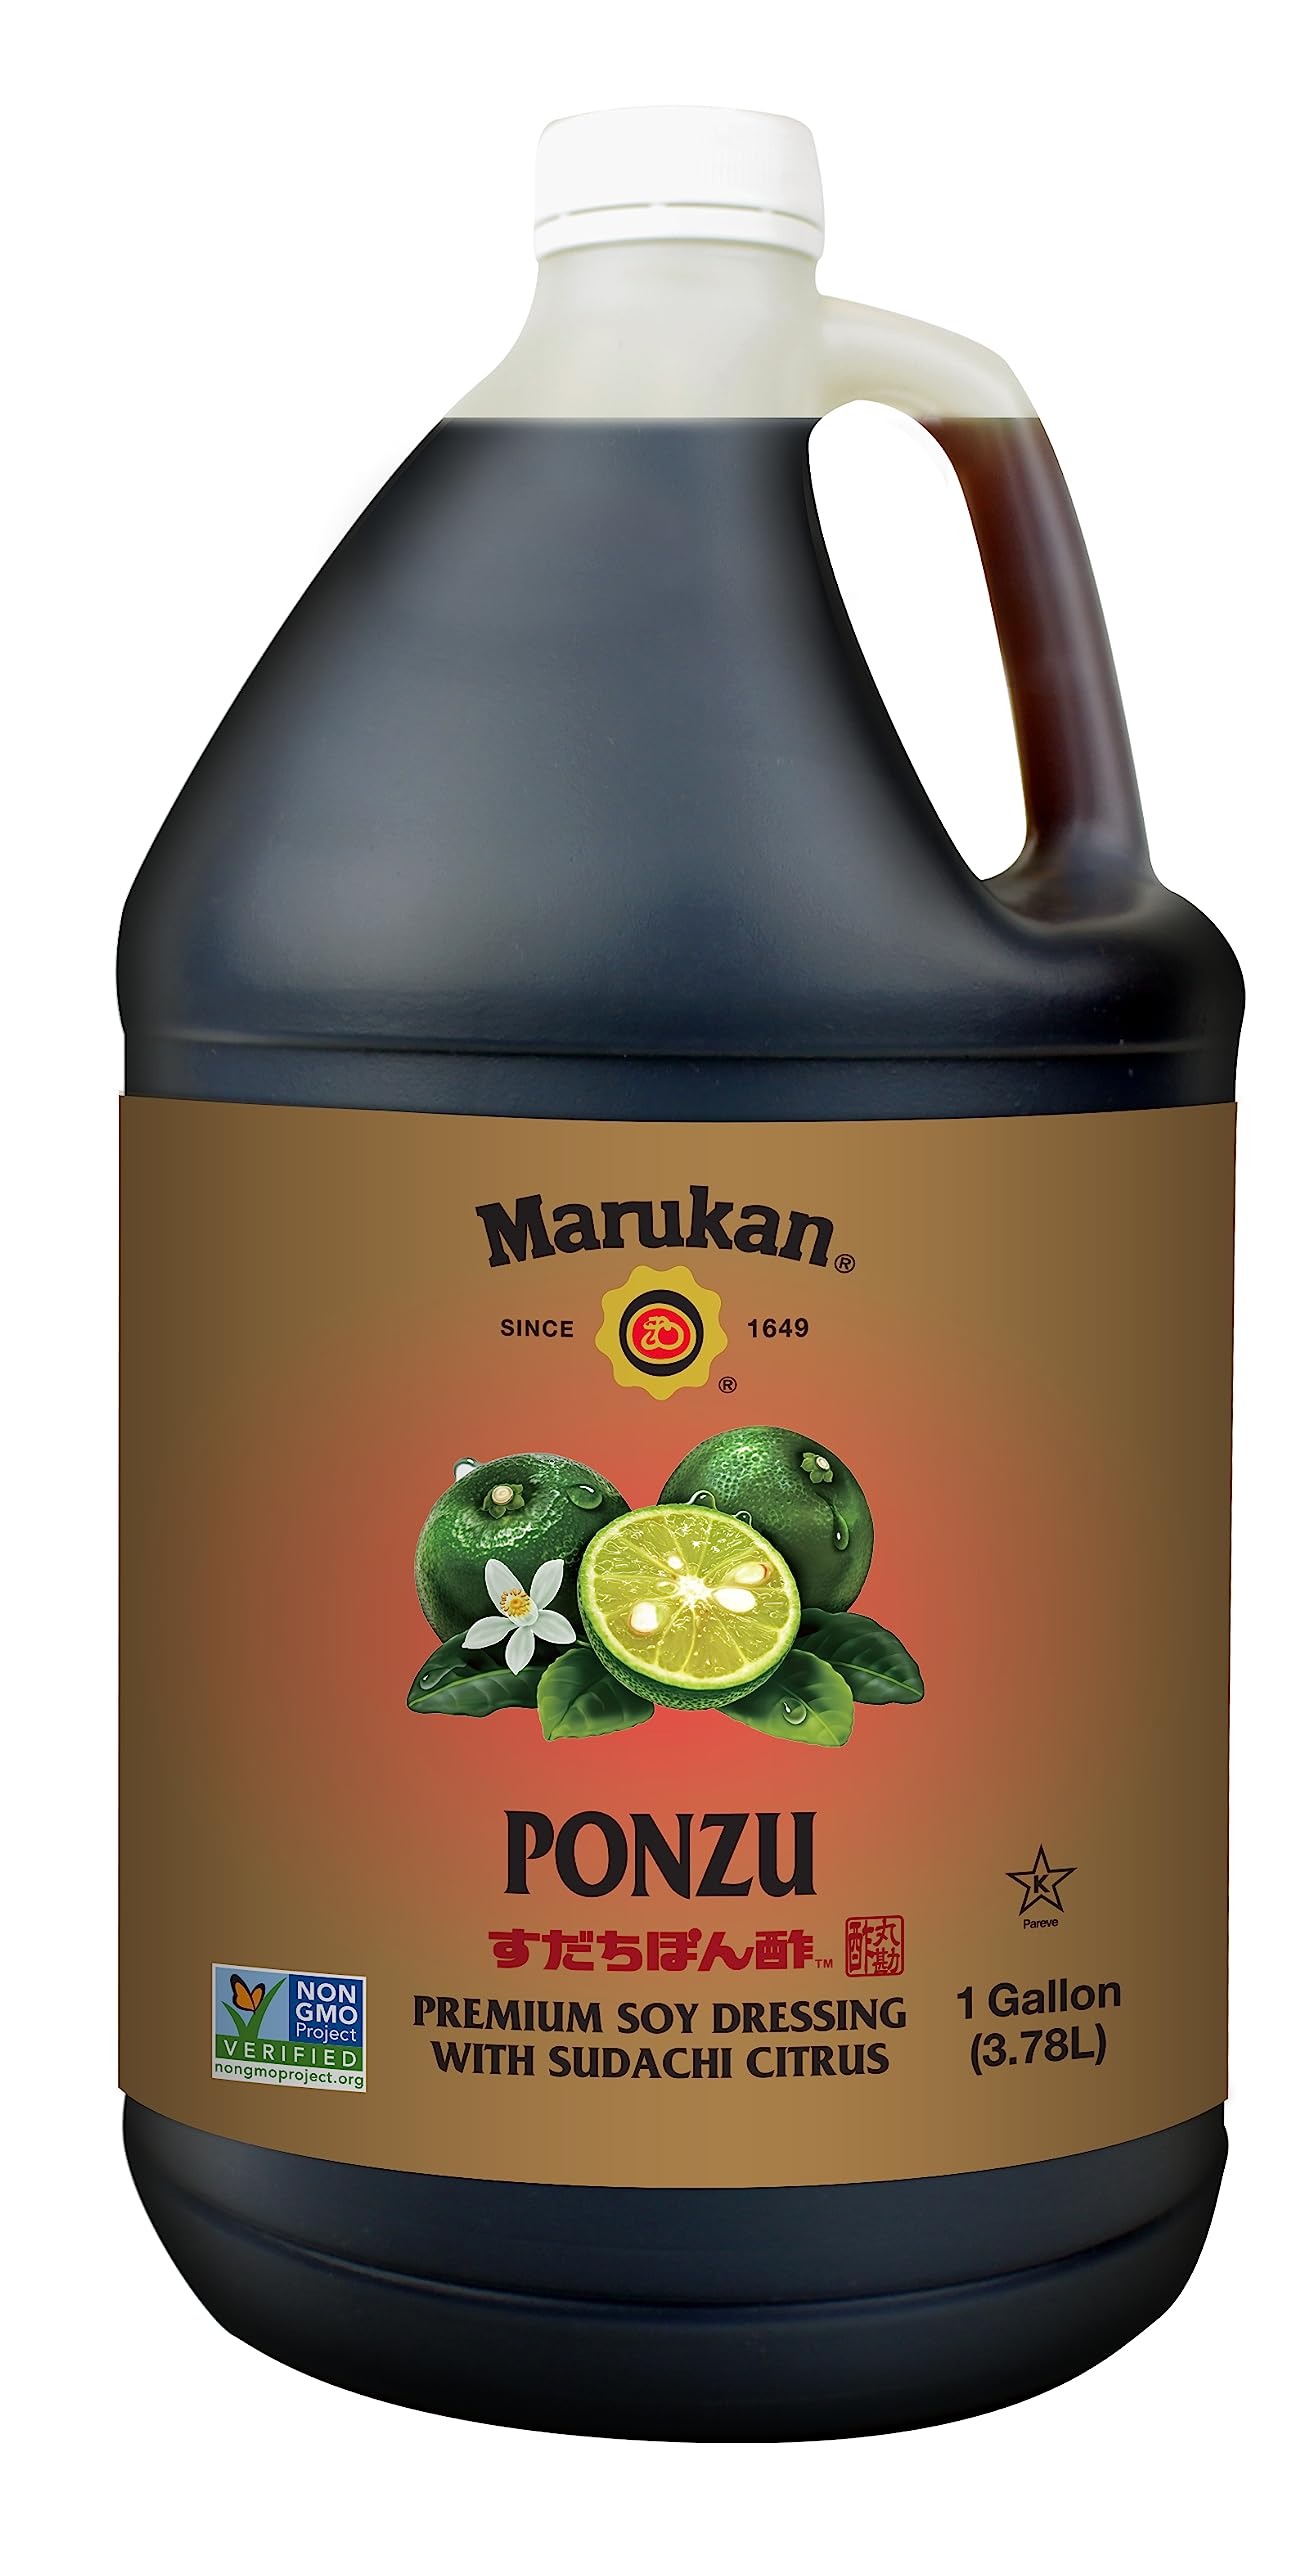
Item Name: Marukan Ponzu Sudachi Soy Citrus Dressing (brown label), 1 Gallon
Bullet Point 1: Ponzu Dressing: Made with authentic sudachi lime in the traditional Japanese fashion, this ponzu dressing provides a unique citrus flavor that's ideal for marinades, sauces and dips and more
Bullet Point 2: Gourmet Cooking Ingredient: This ponzu is a perfect match for steak and BBQ, but it can also be used as an alternative to regular soy sauce for almost any dish and is gluten free. Also try our Ponzu with Yuzu Citrus
Bullet Point 3: Finest Ingredients: Our Ponzus are delicious savory flavors made with authentic yuzu and sudachi citrus in the traditional Japanese fashion. They provide a lower sodium and unique citrus flavor ideal for marinades, sauces and dips
Bullet Point 4: Natural Brewed Quality: Our rice vinegars and ponzus are slowly and naturally brewed using traditional methods developed over three centuries of experience for a delicate aroma, rich flavor and mild taste
Bullet Point 5: Rich Marukan Tradition: Our rice vinegars and Ponzu sauces are milder yet richer in flavor than any others. They're great for use in salads, seafood, pasta, marinades, stir fry, instant pots, pickling and much more
Value: 128.0
Unit: Fl Oz

Price: 12.77